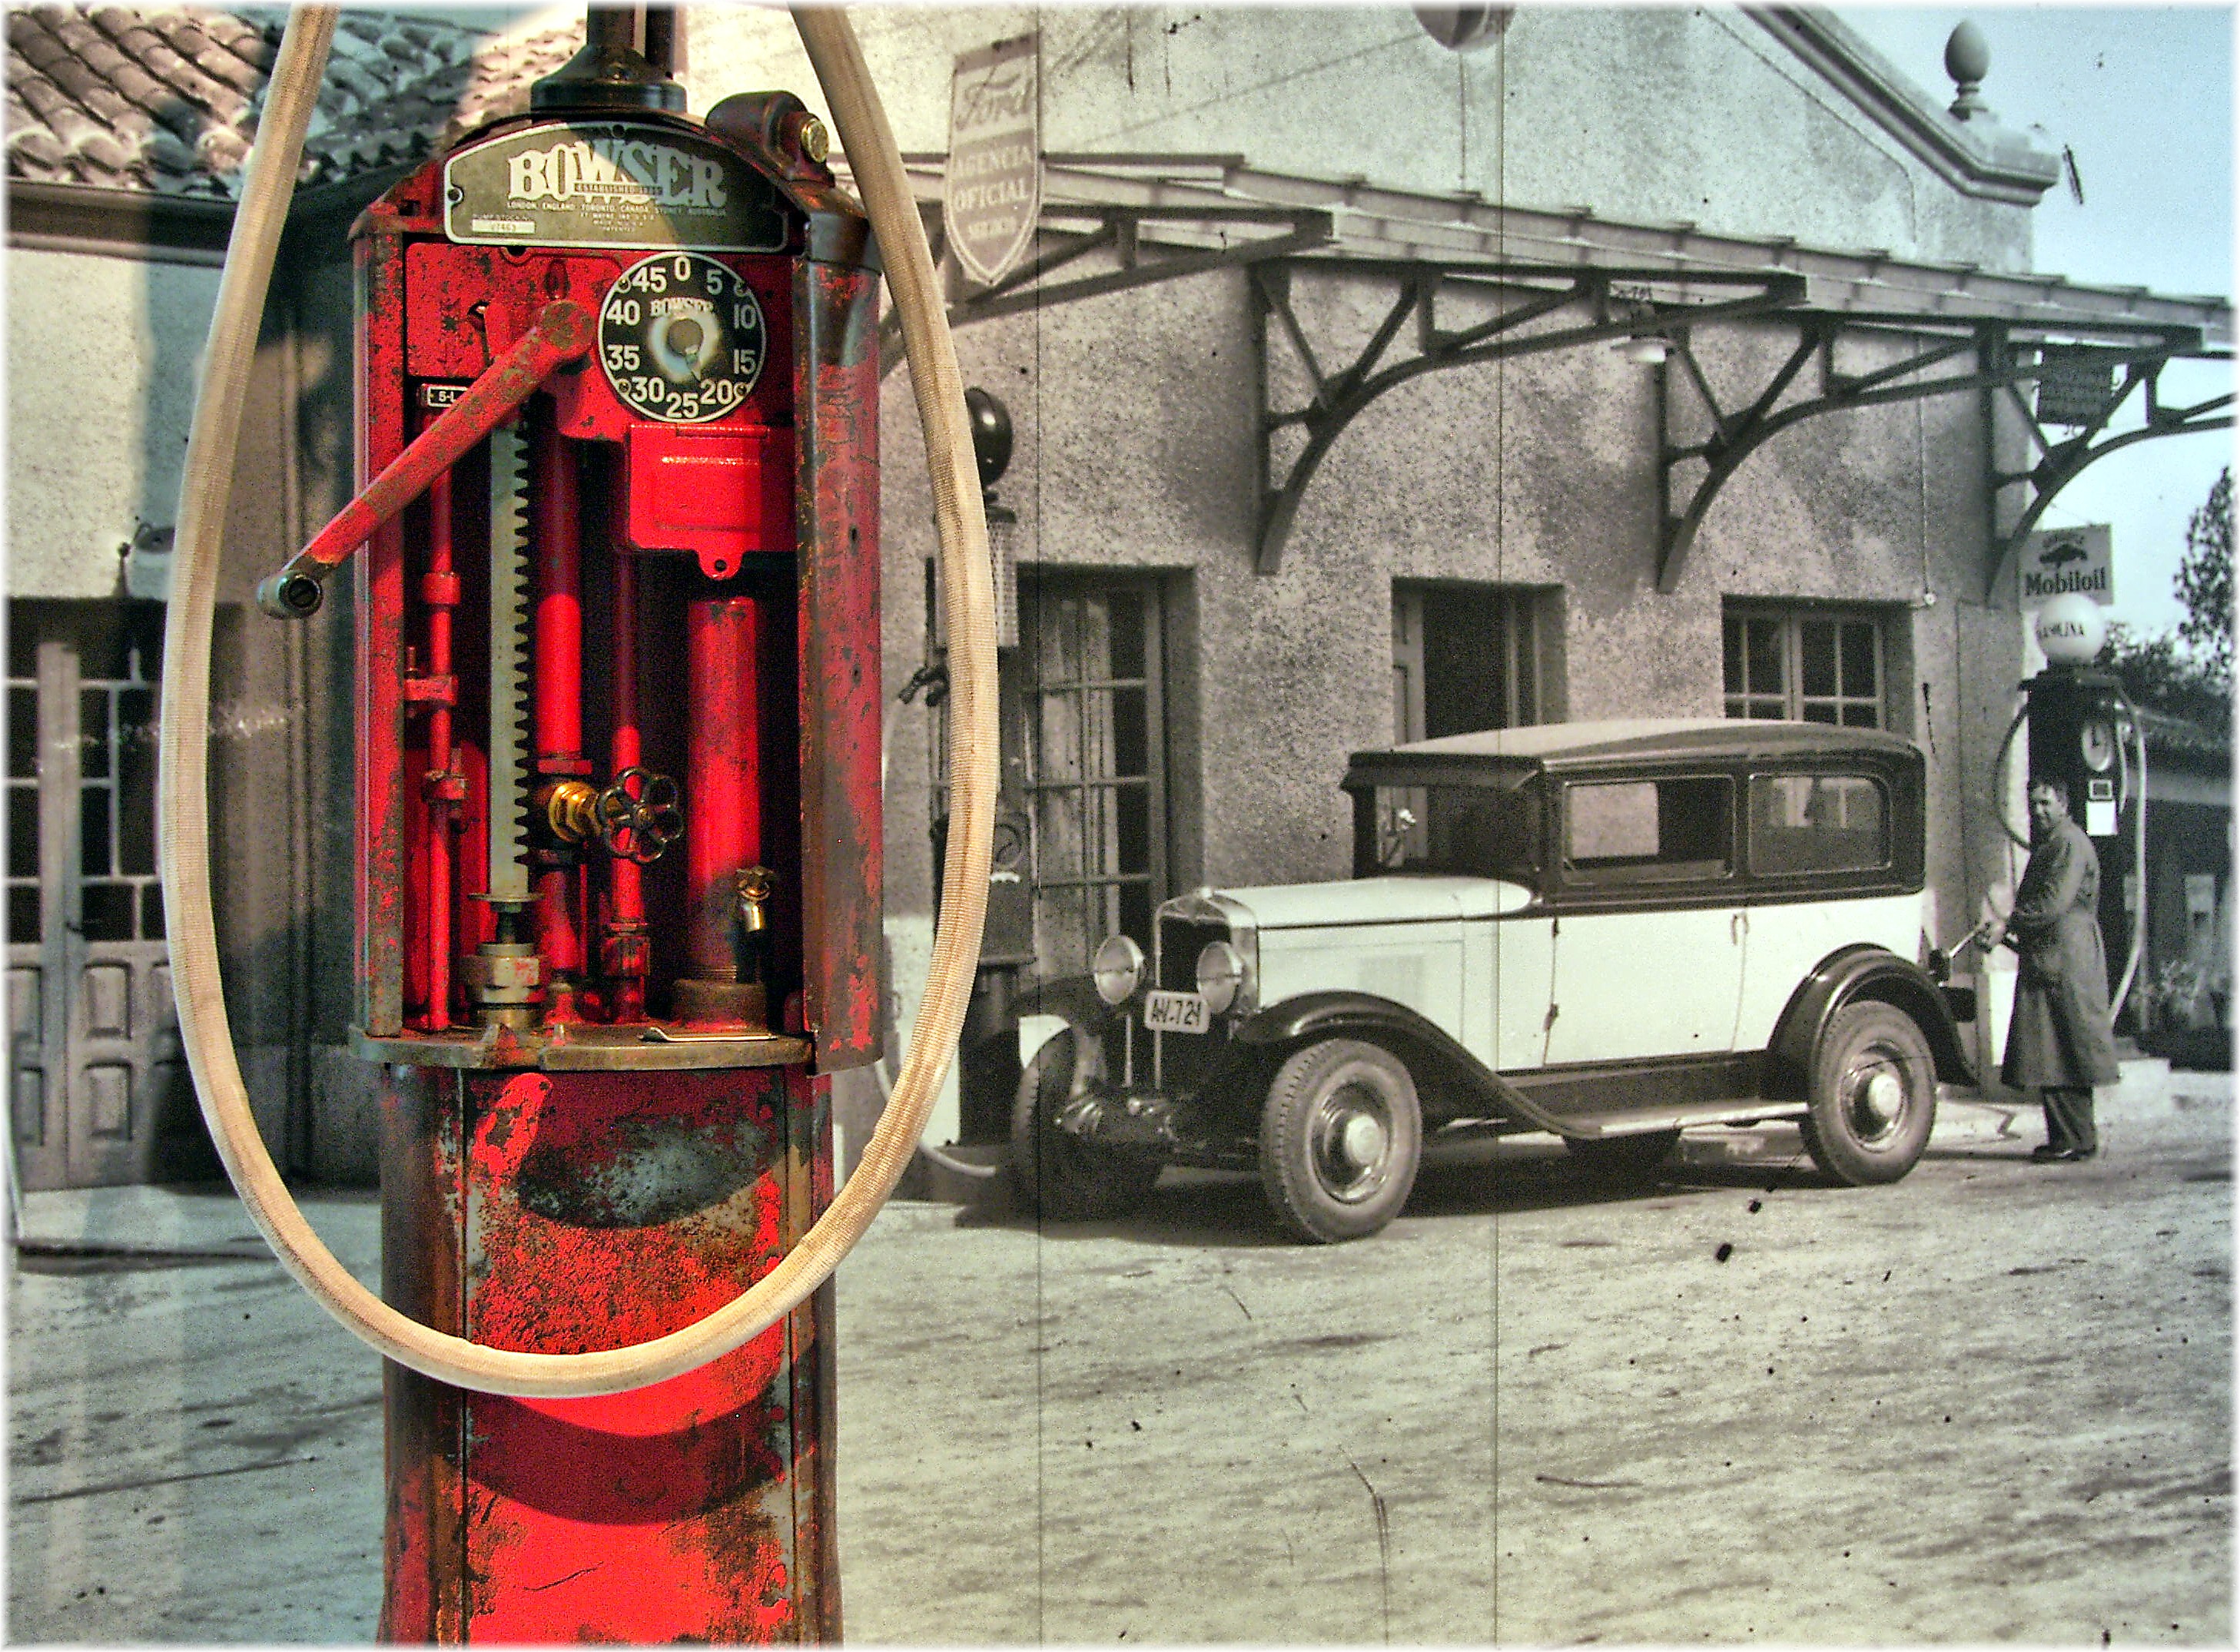
transport, europe, vehicle, vintage car, spain, espagne, europa, espaa, galicia, mygearandme, acorua, lacorua, corua, galiza, maquinas, corunna, galice, museos, muncyt